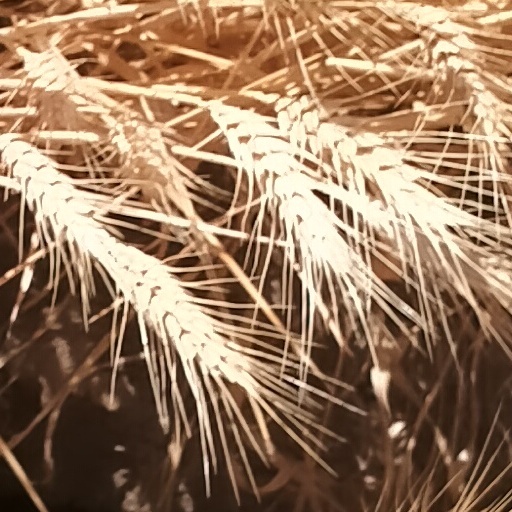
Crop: wheat